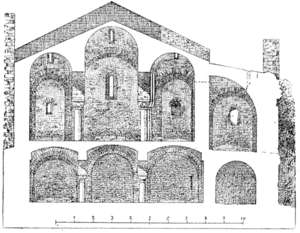
Coupe de l'abbatiale de Saint-Martin du Canigou par Jean-Auguste Brutails